Bewdley railway station

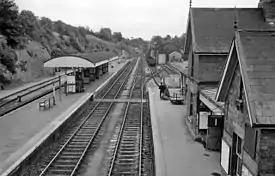
Bewdley Station in 1963 looking south

Bewdley railway station serves the town of Bewdley in Worcestershire, England. Until 2014, it was the administrative headquarters of the Severn Valley Railway, after which they were moved to Comberton Hill, Kidderminster. Bewdley is the principal intermediate station on the line.